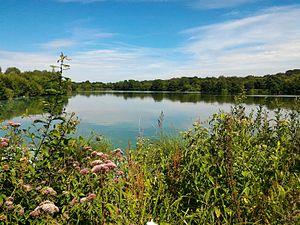
Lac des miroirs à Condette (Pas-de-Calais, France)
Il existe en France des milliers de lacs, d'étangs et de marais. Le lac Léman, plus grand lac d'Europe occidentale avec ses 582 km², le tiers sur territoire français, l'autre partie en Suisse, est indiqué pour sa partie française en Haute-Savoie.
Le lac des miroirs, parfois appelé lac du château d'Hardelot, est une étendue d'eau située à Condette.
Condette est une commune française située dans le département du Pas-de-Calais en région Hauts-de-France.
La réserve naturelle régionale du marais de Condette est une réserve naturelle régionale située dans le département du Pas-de-Calais, dans les Hauts-de-France, centrée autour du lac des miroirs. Classée en 2009 en raison de la grande richesse des milieux aquatiques et inondables qui la composent, elle occupe une surface de 35 hectares.
La communauté d'agglomération du Boulonnais, également connue sous le sigle CAB, est une communauté d'agglomération française, située dans le département du Pas-de-Calais, en région Hauts-de-France.